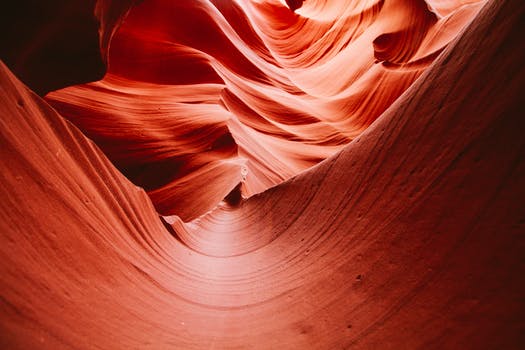
Label: No Watermark